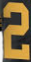
Number: 2